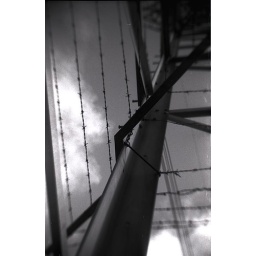
Gakkenflex and an powerline tower by the dog park in Carlsbad.